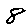
Label: 8